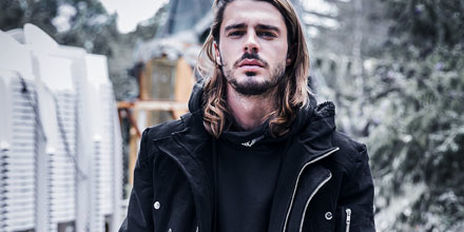
Gender: men